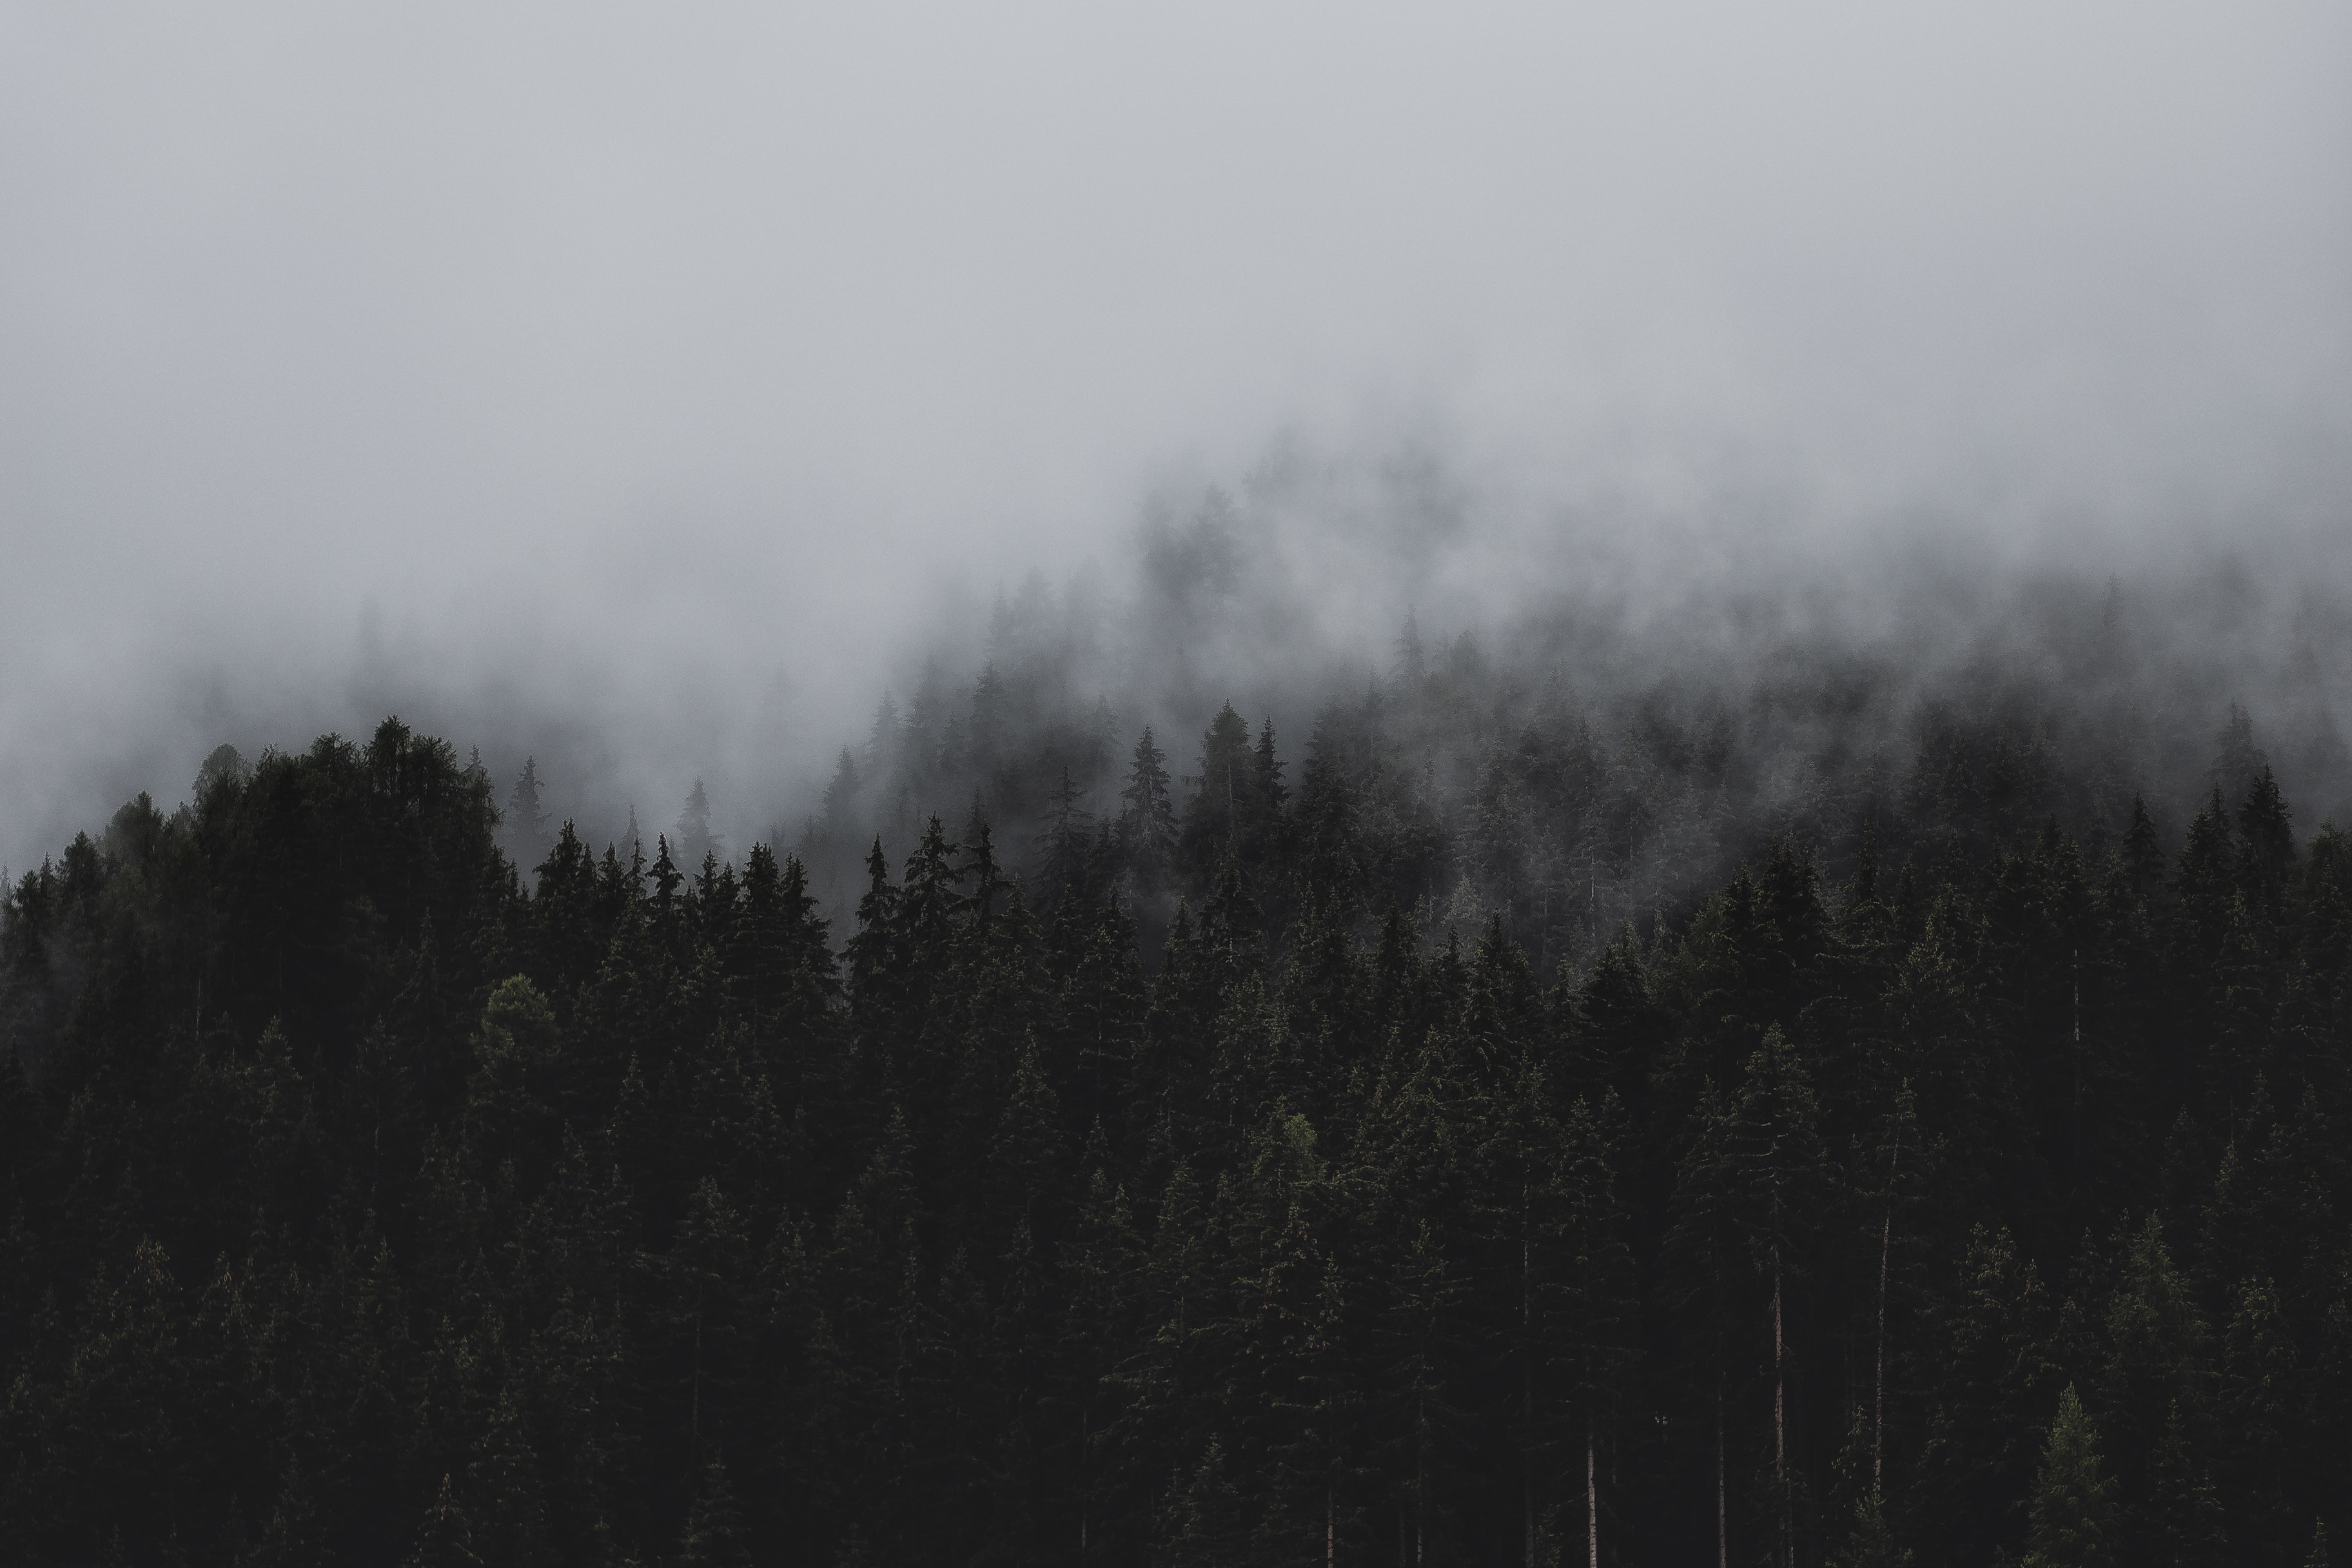
mist, fog, atmospheric phenomenon, sky, cloud, tree, morning, atmosphere, forest, hill station, haze, geological phenomenon, mountain, winter, hill, landscape, plant, national park, mountain range, meteorological phenomenon, pine family